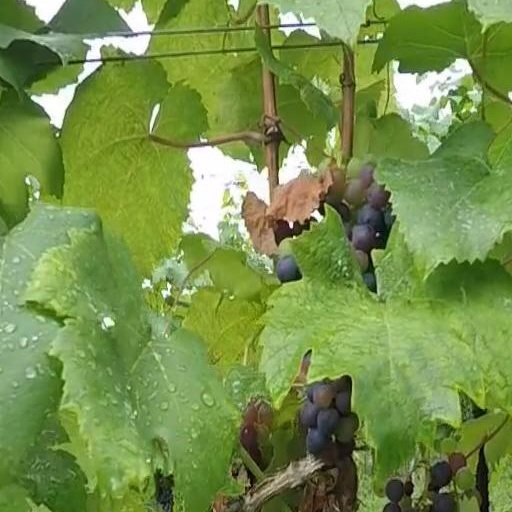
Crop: grape